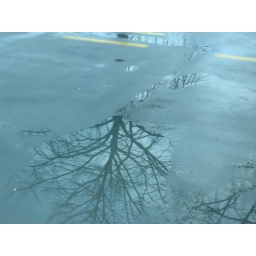
Tree in the water on a street